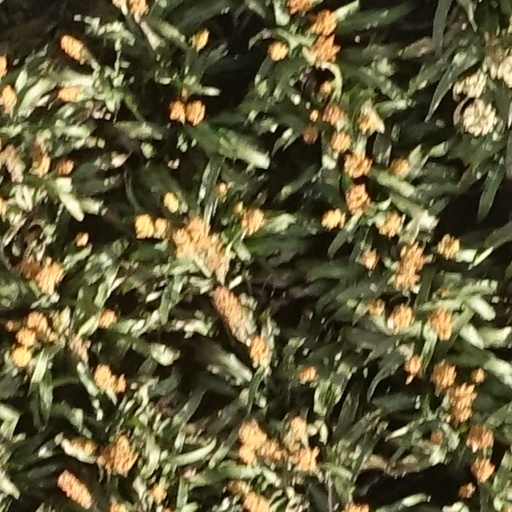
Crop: sorghum